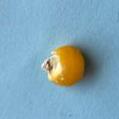
Maize quality: Bad